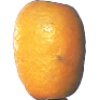
Label: Kumquats 1